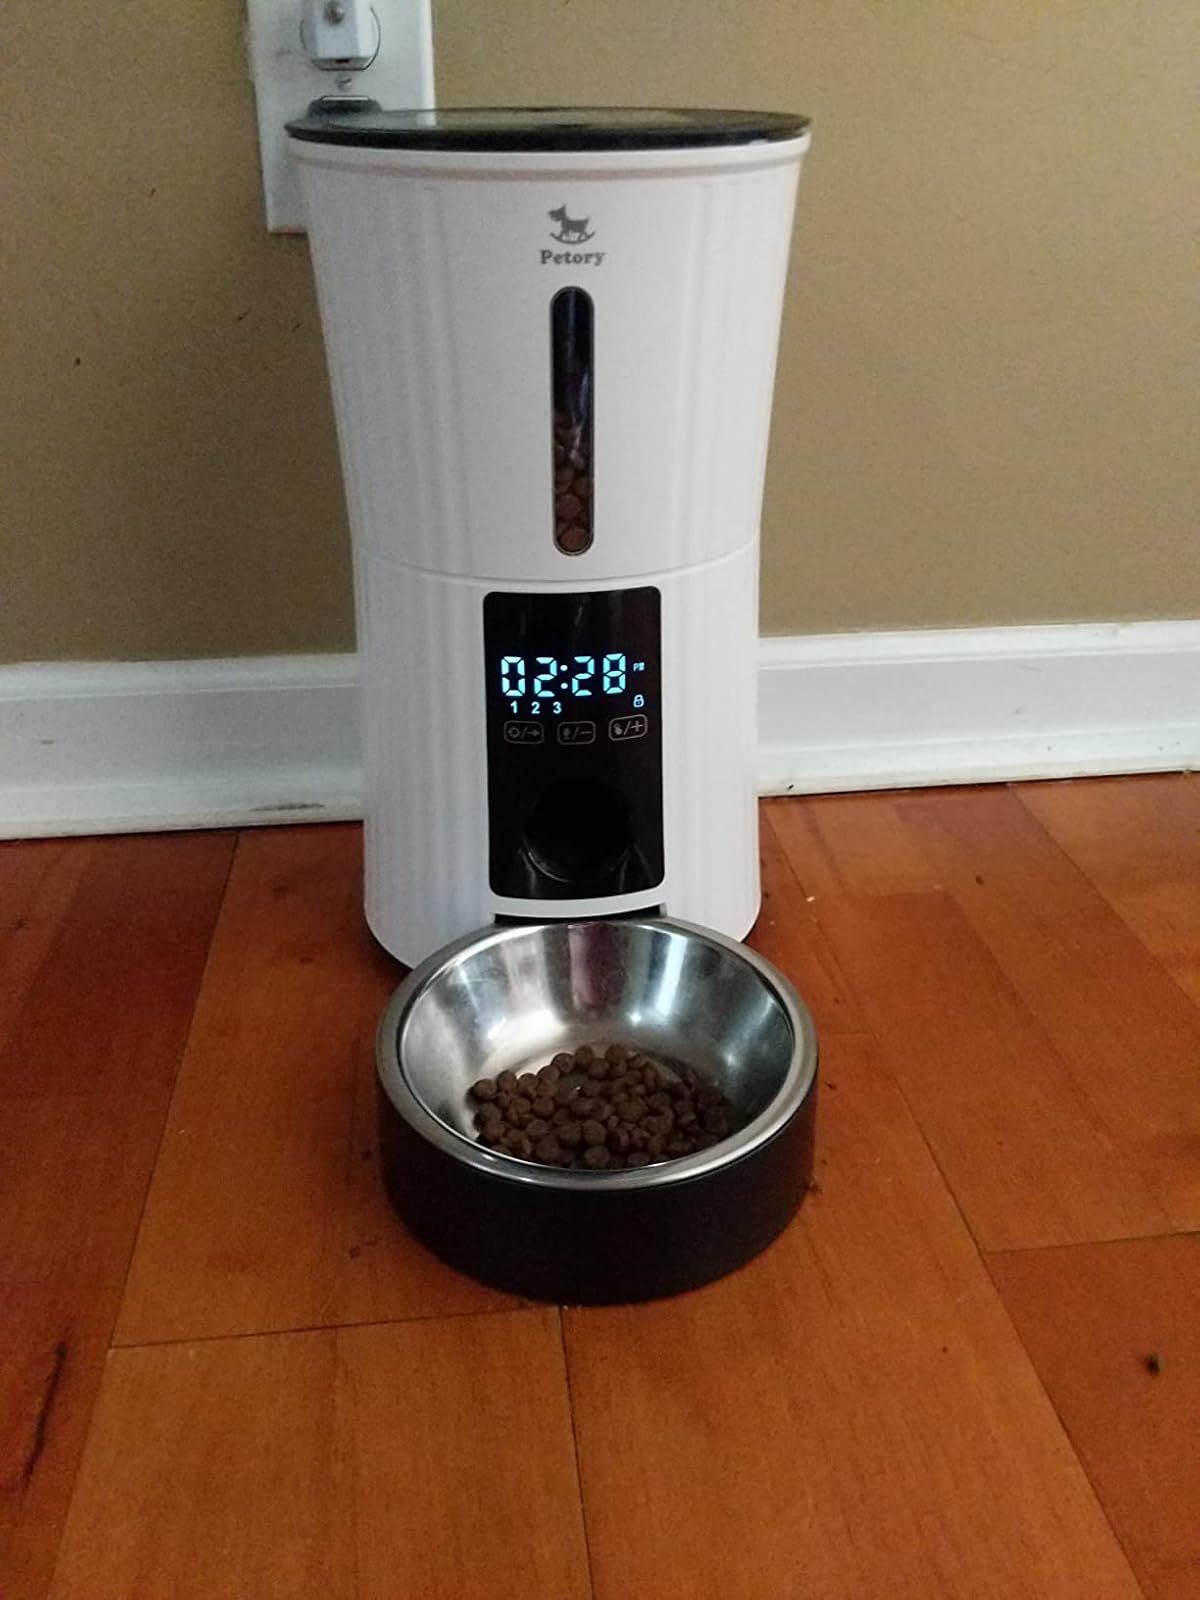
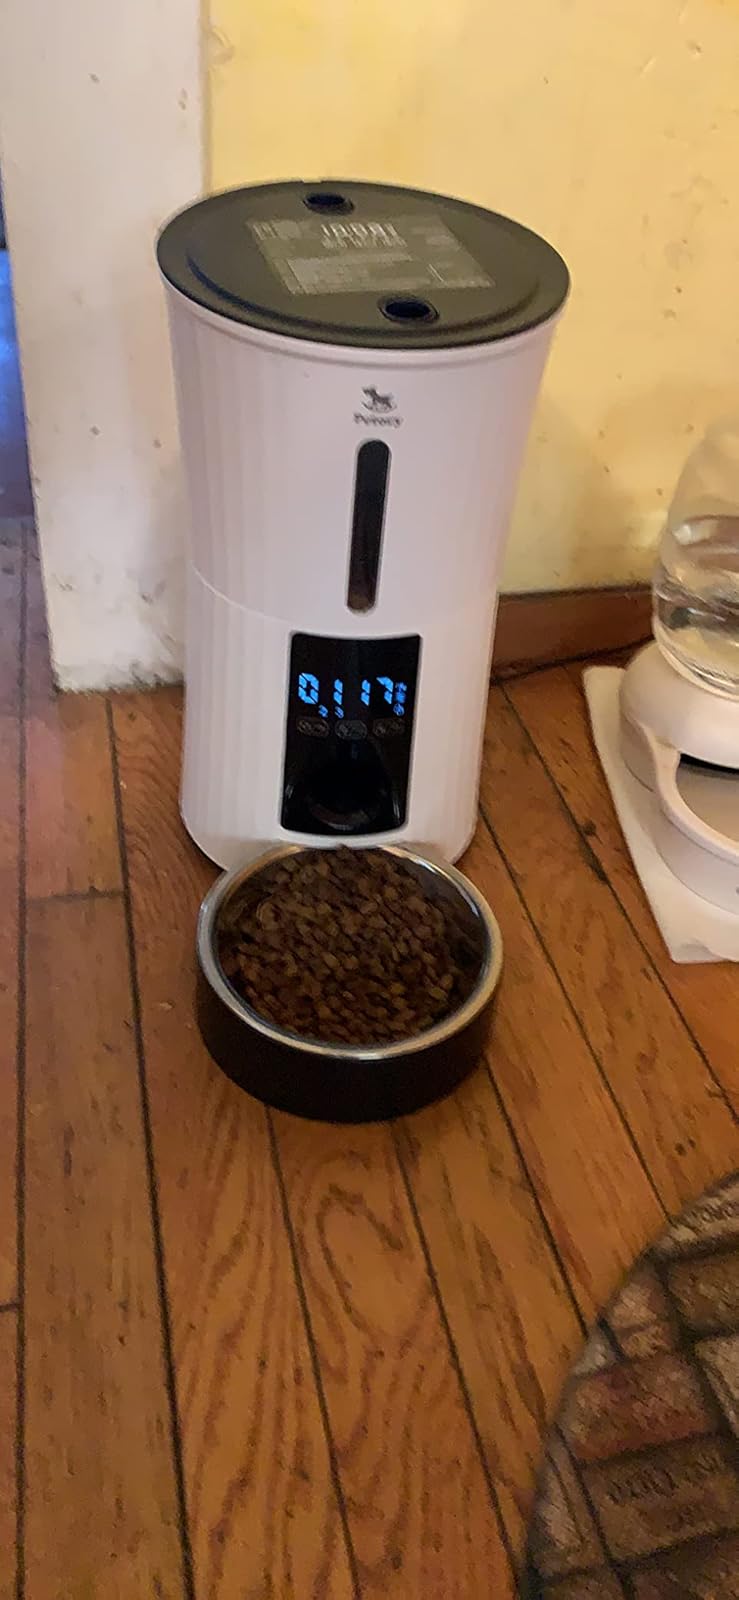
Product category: items_feeder
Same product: yes